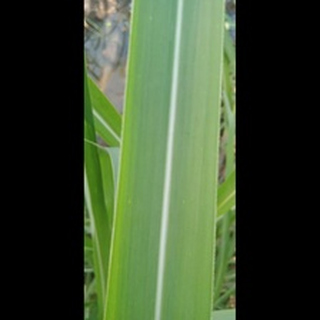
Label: healthy_sugarcane